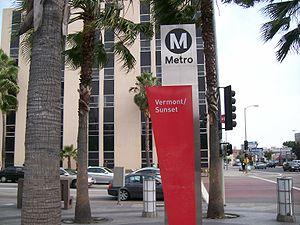
East Hollywood est un quartier de la ville de Los Angeles, en Californie.